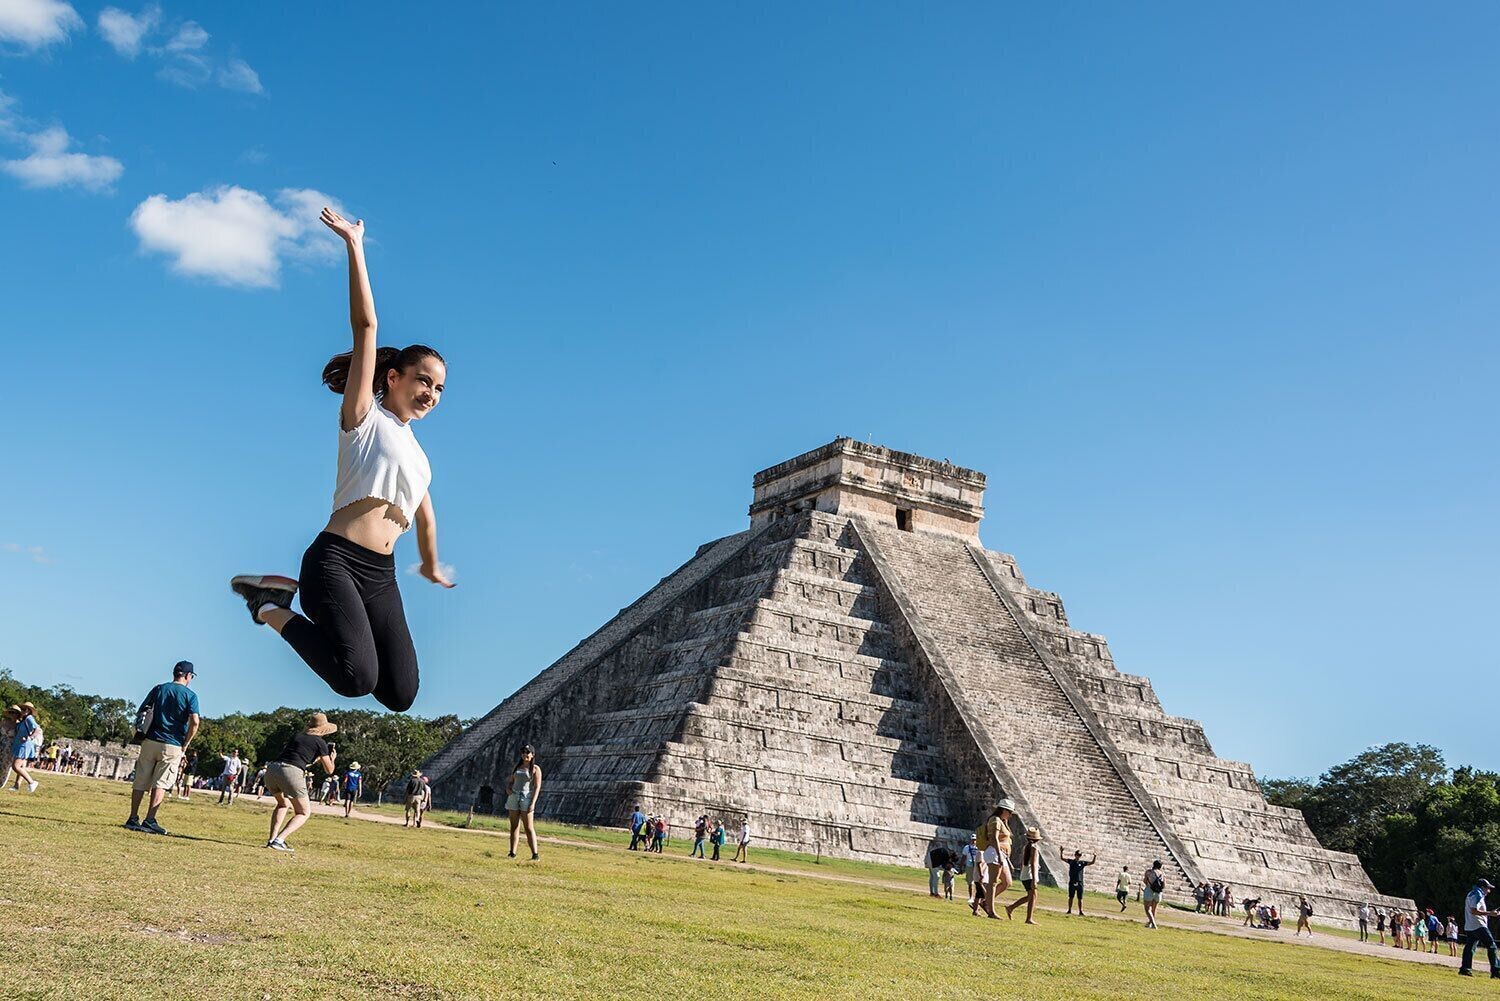
Landmark: Chichen Itza